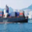
Label: ship